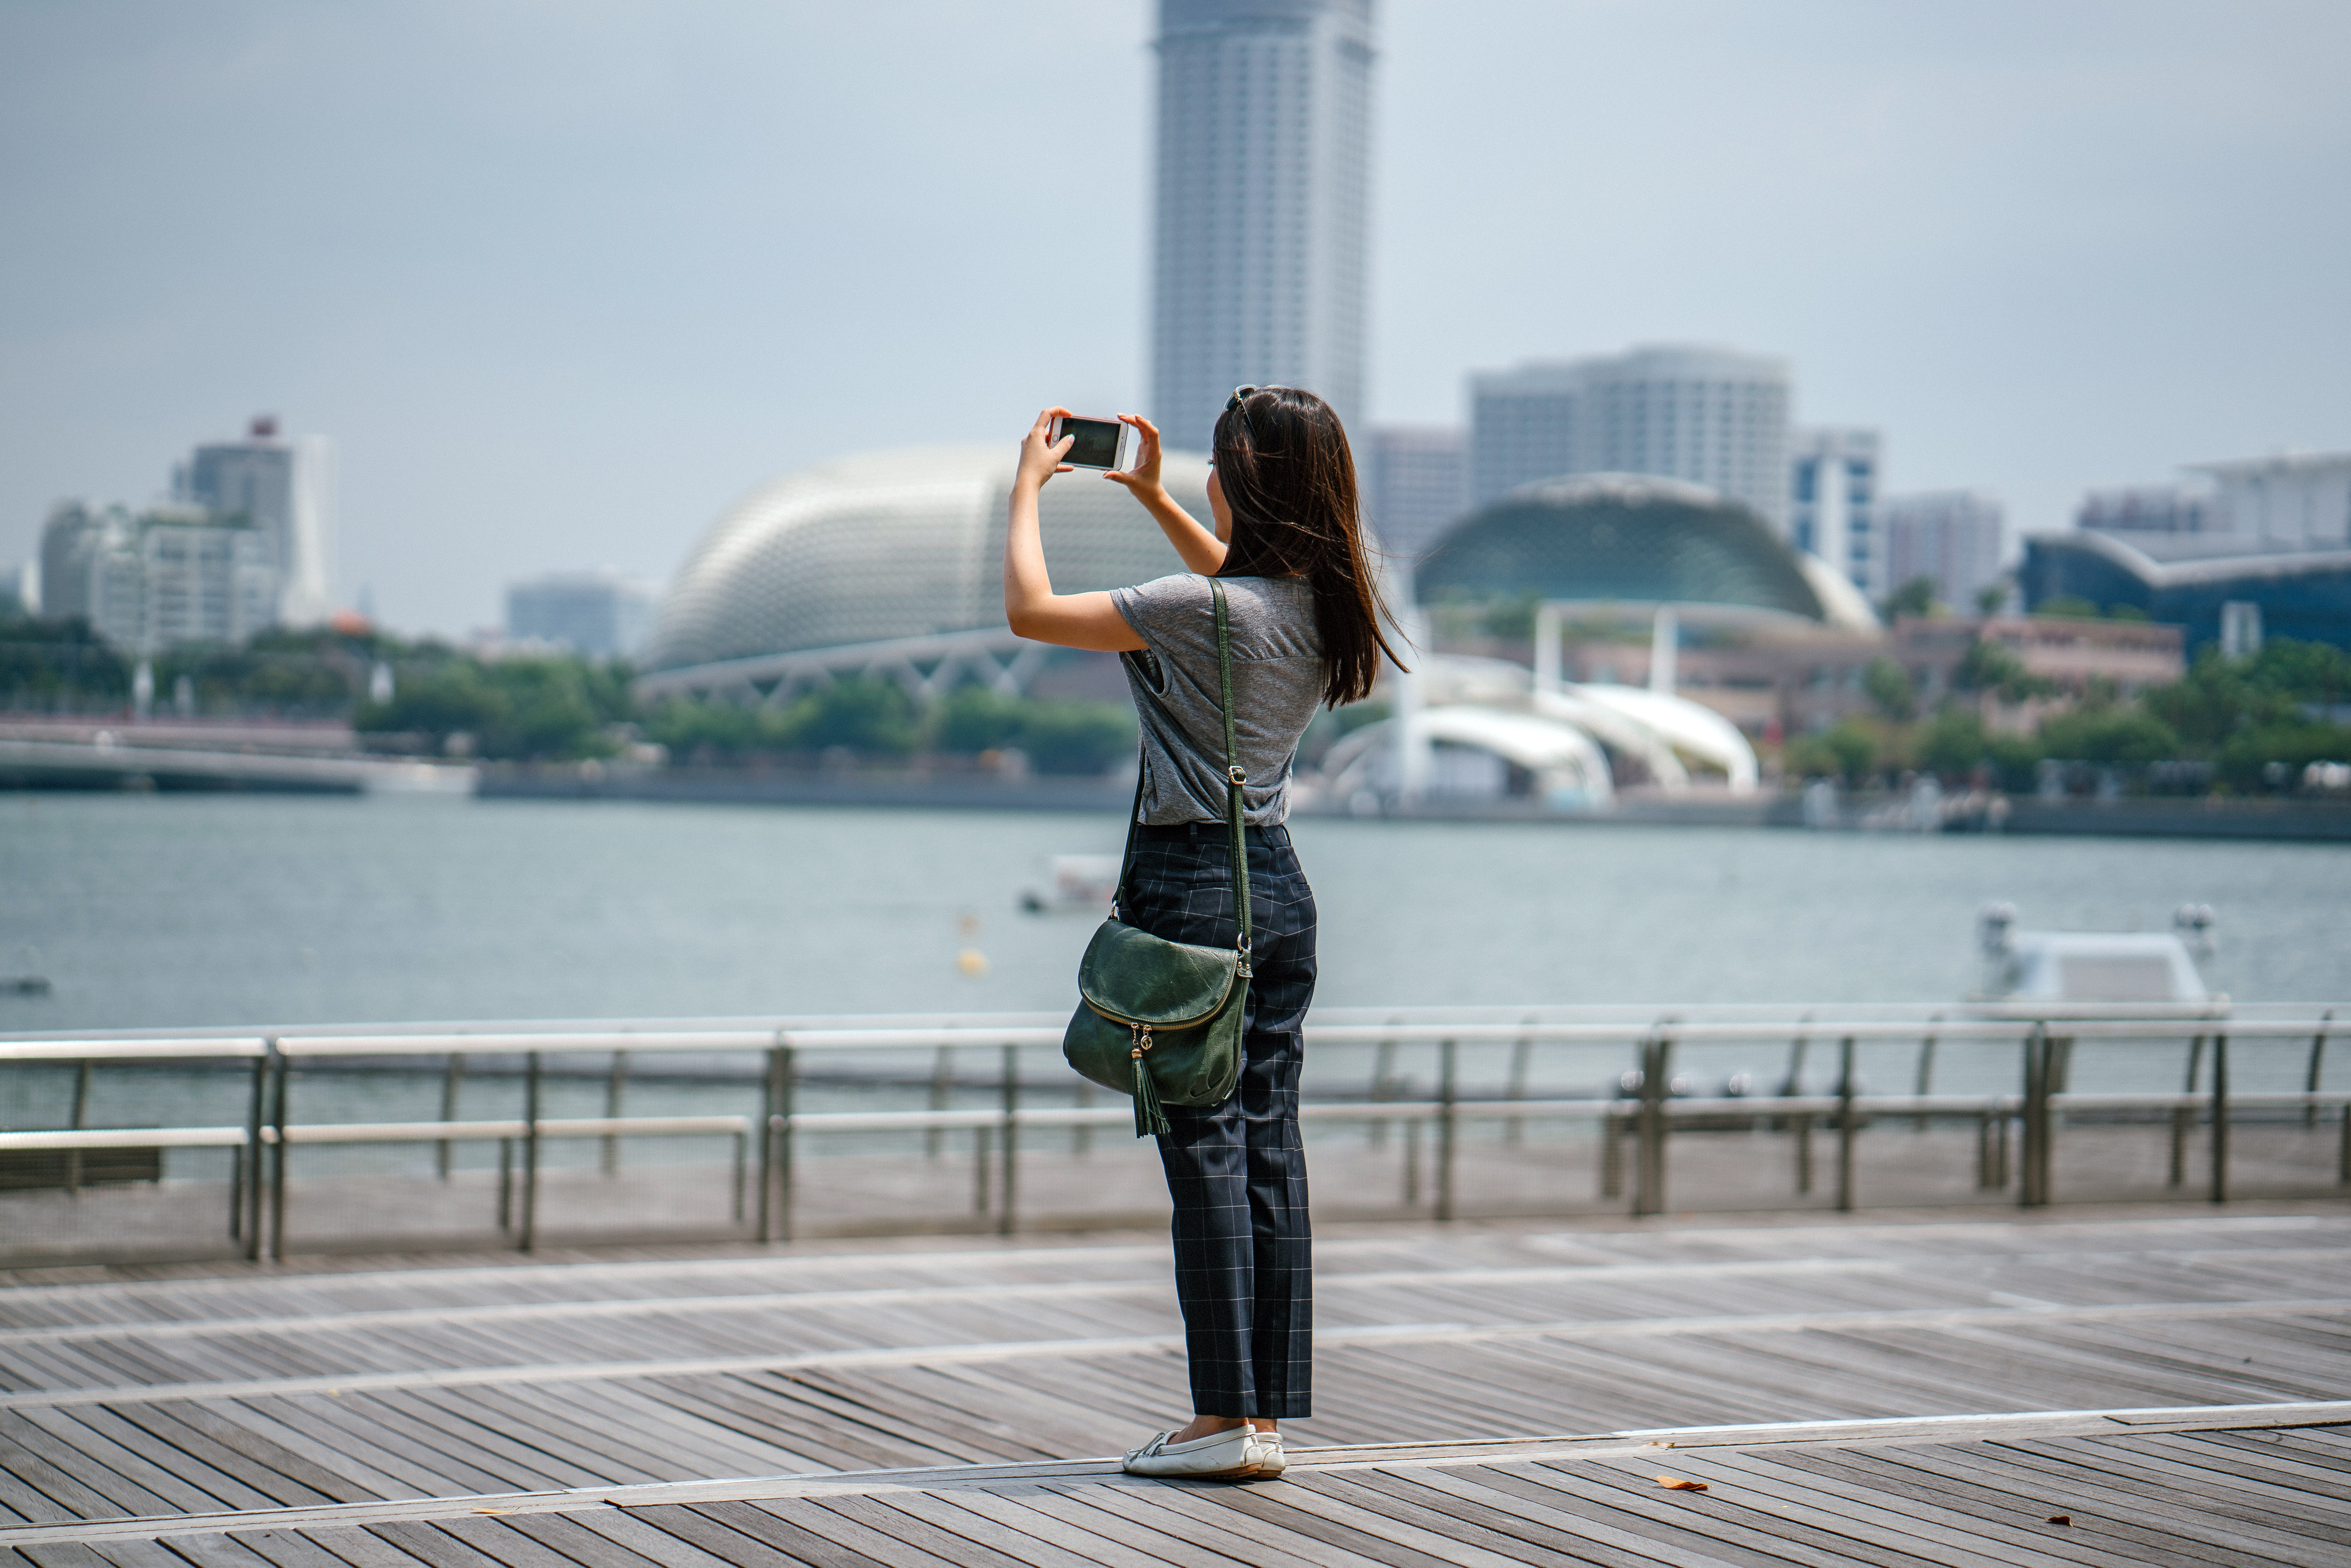
water, beauty, urban area, architecture, photography, tourism, city, leg, leisure, skyline, metropolis, vacation, happy, street